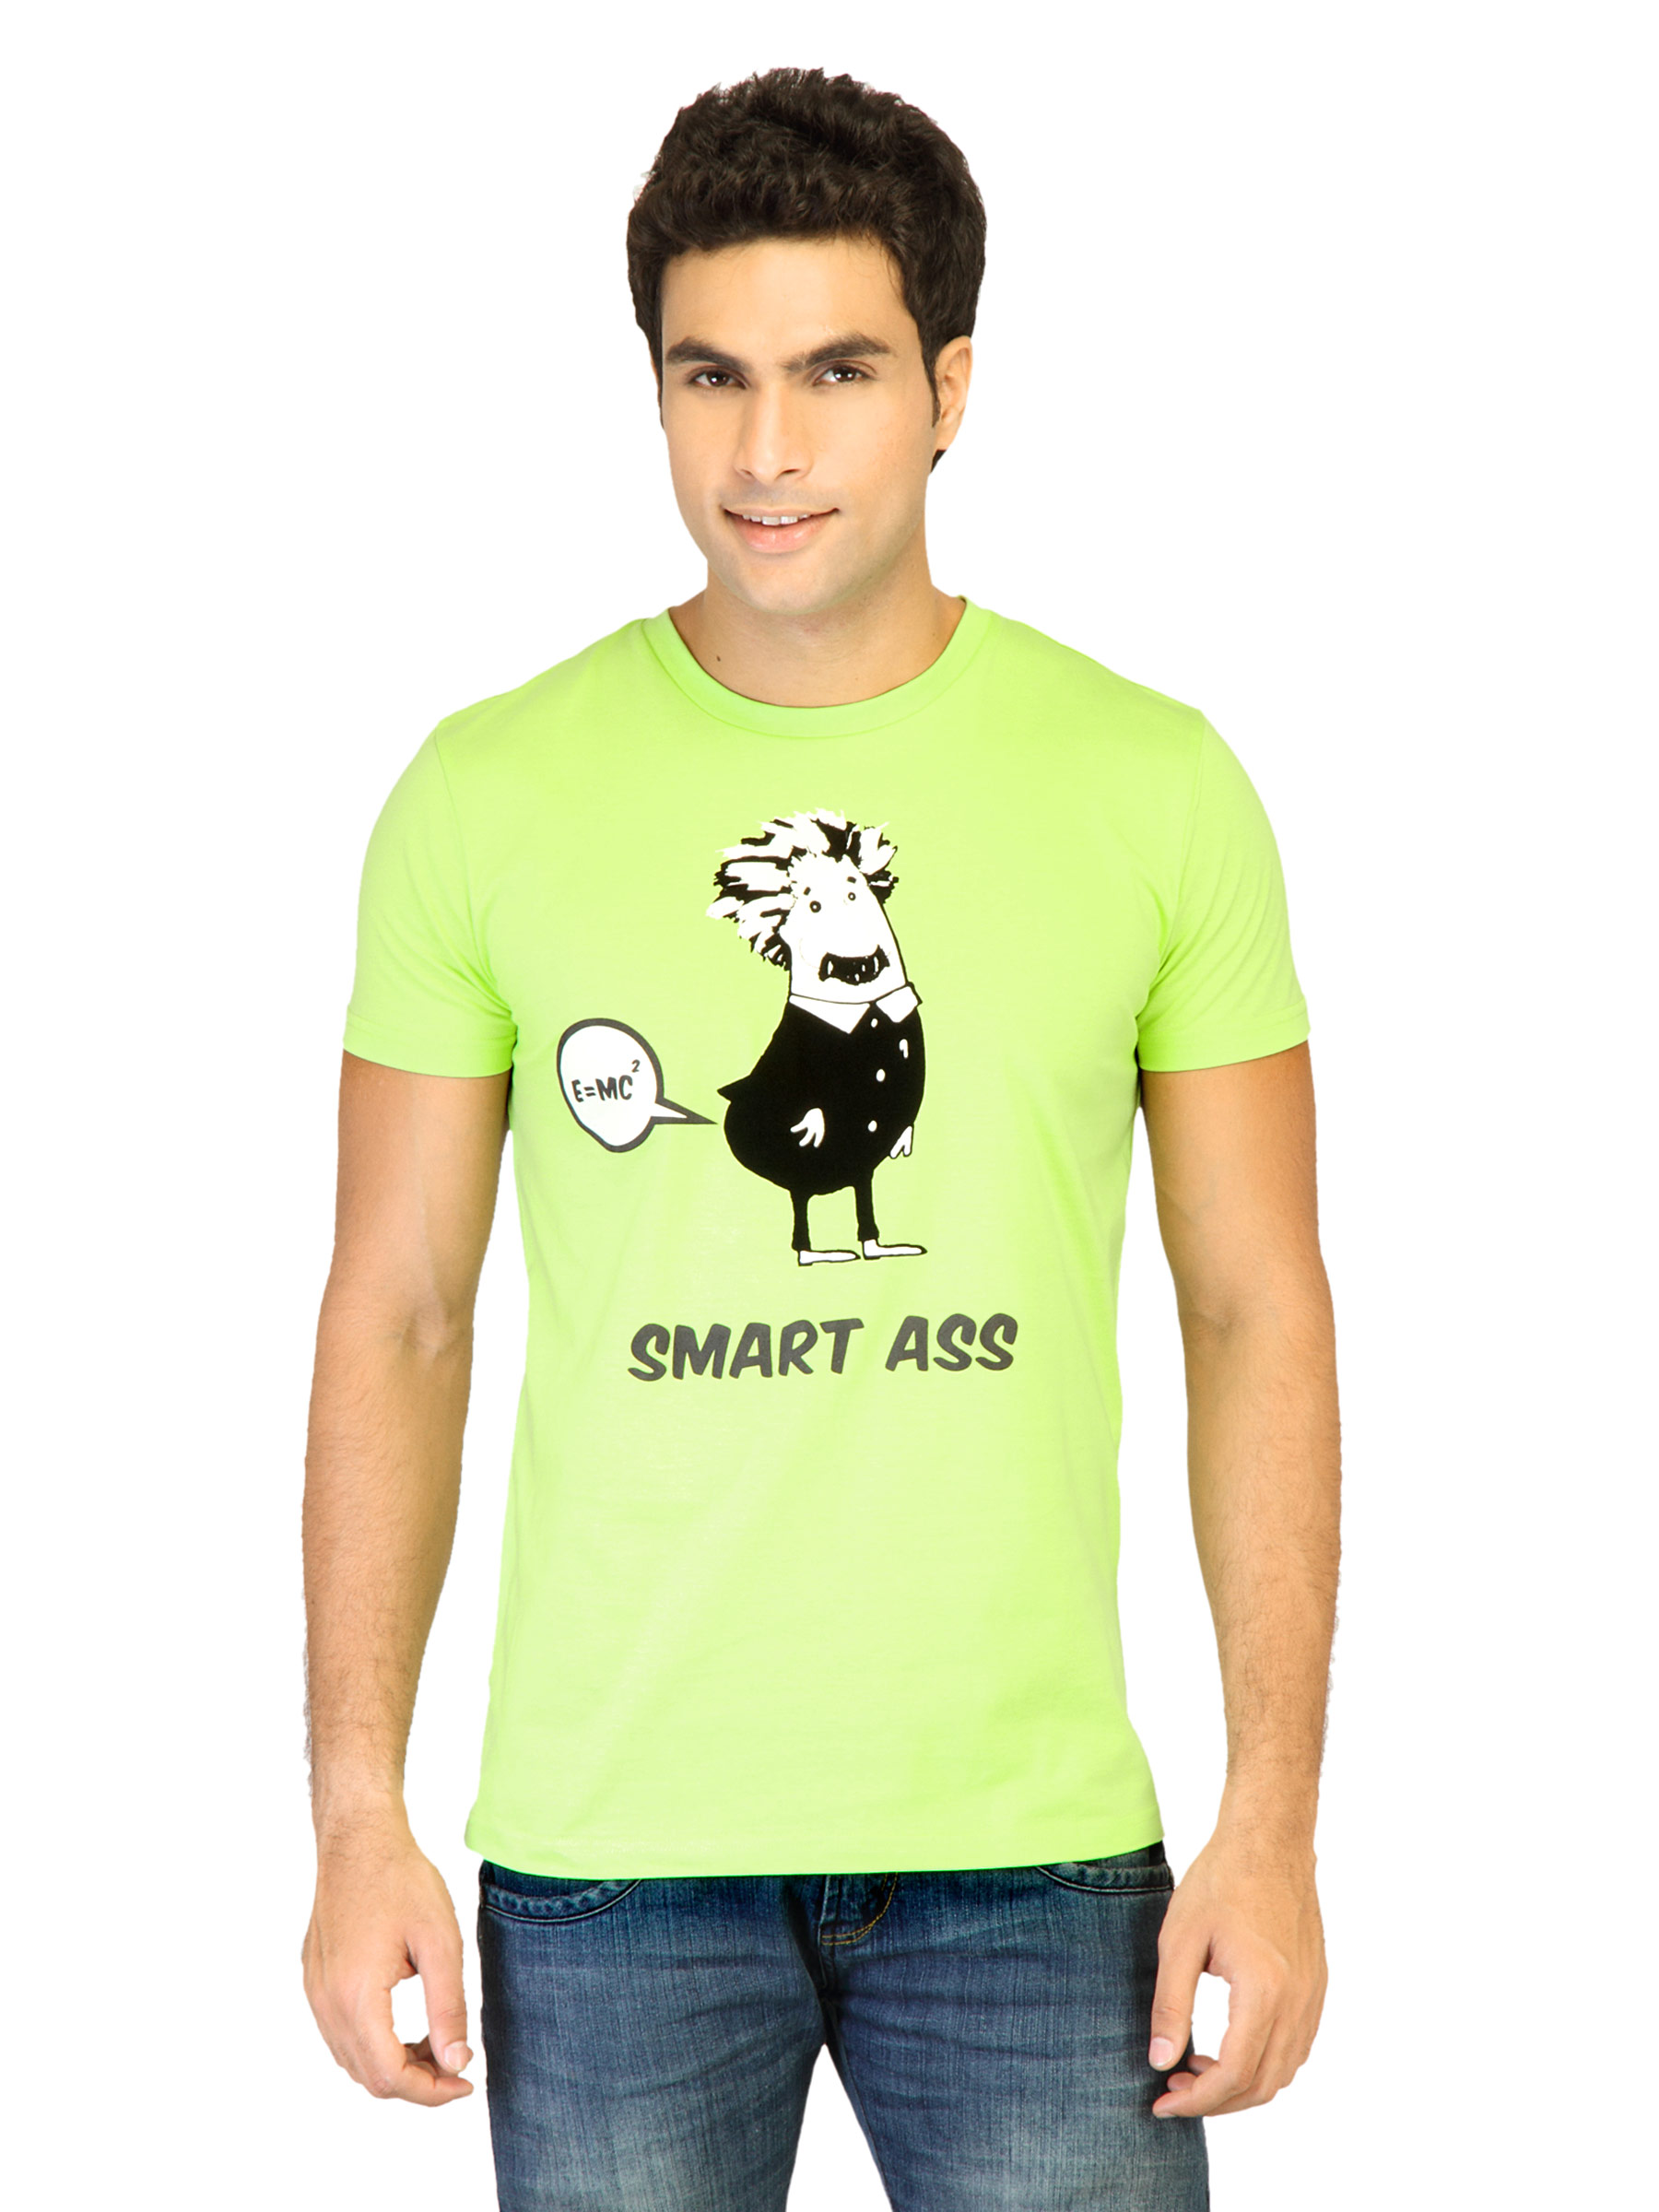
Chimp Men Smart Ass Green Tshirts
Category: Apparel / Topwear / Tshirts
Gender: Men
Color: Green
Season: Fall 2011
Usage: Casual